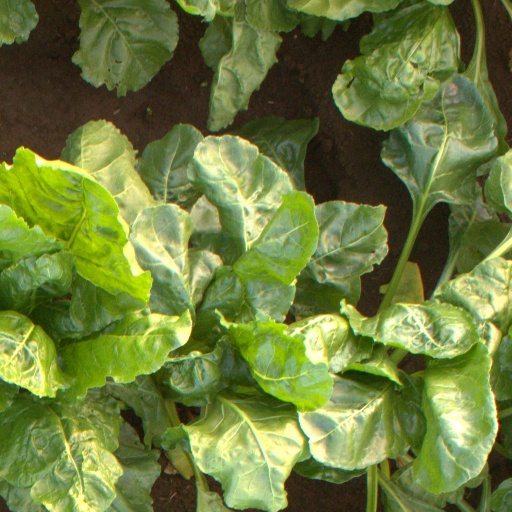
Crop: sugar beet